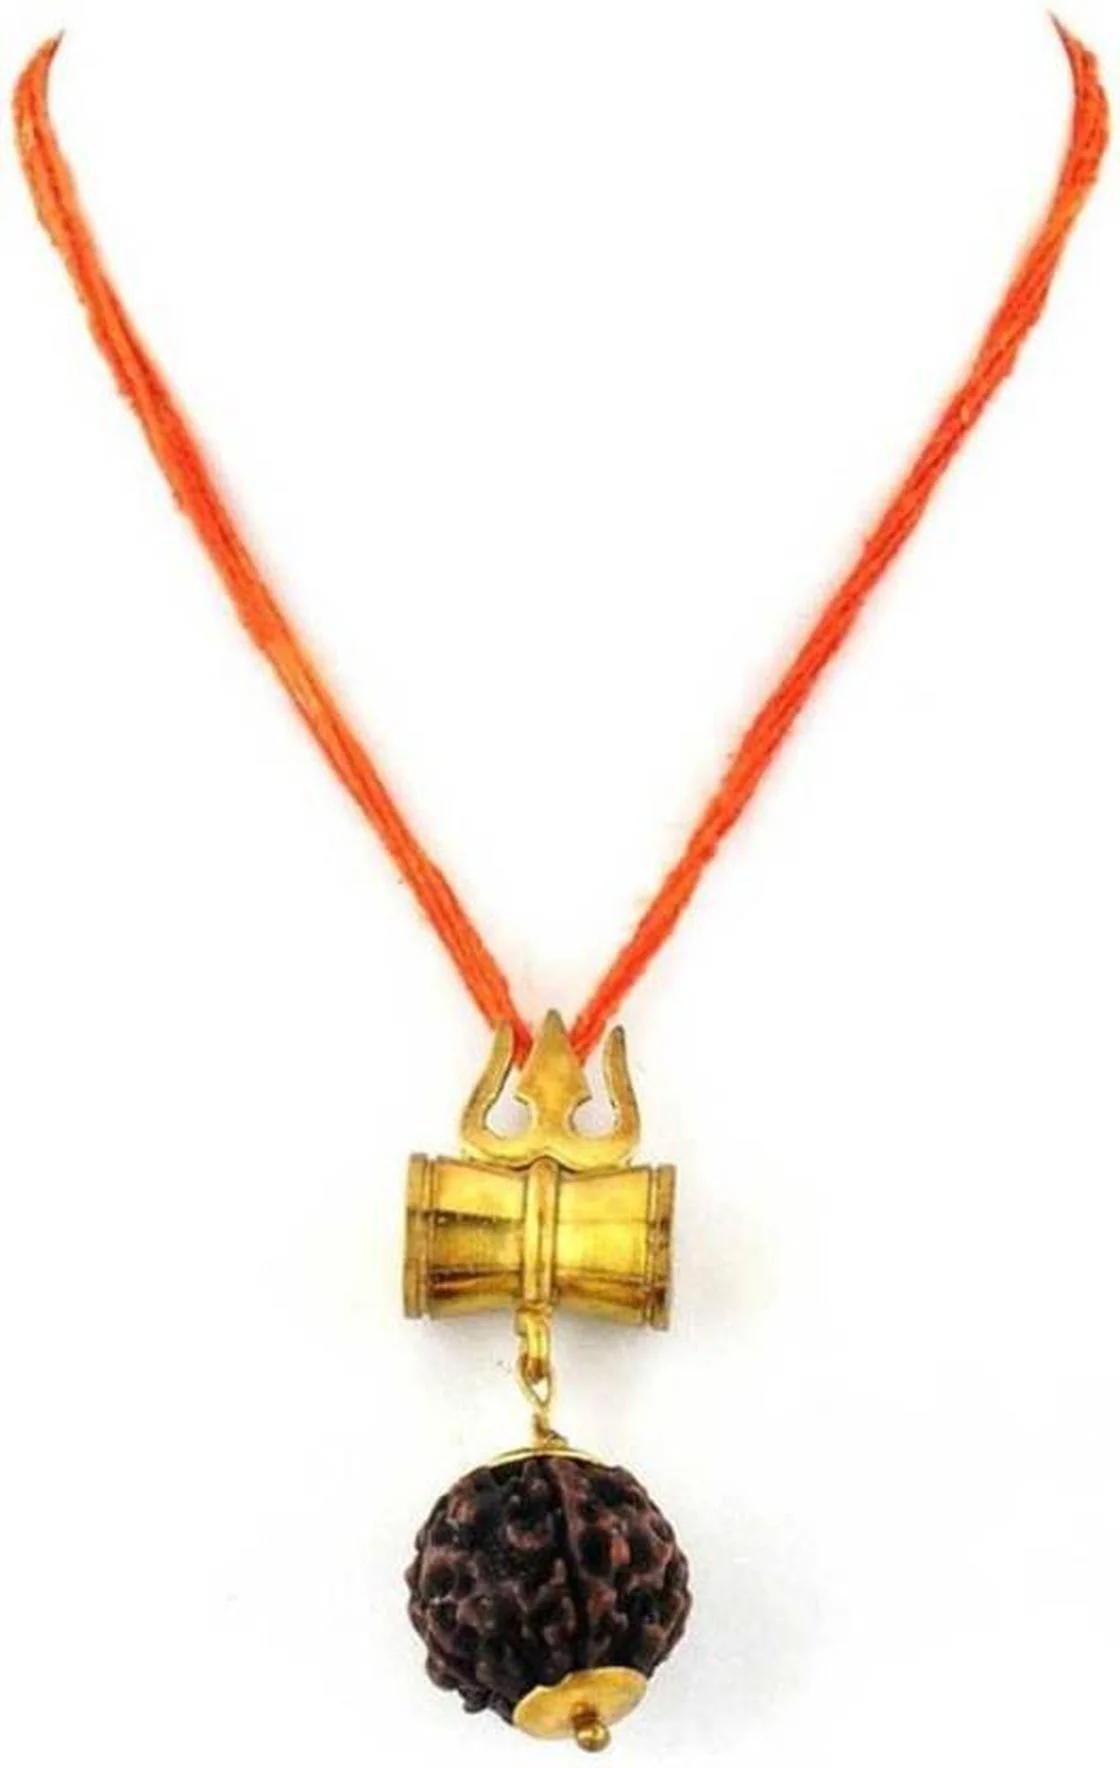
Chopra Gems Gold Plated Stone Pendant Without Chain (Men and Women) (RING-03981221026-fk)
Type: Necklaces & Pendants
Brand: Chopra Gems & Jewellery
Price: Rs. 498
Chopra Gems Gold Plated Stone Pendant Without Chain (Men and Women) (RING-03981221026-fk)
Features: Material - stone,Color gold,Chain not included
Included: Pendant